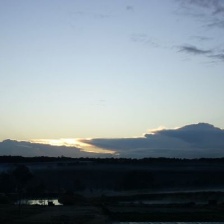
Cloud type: Cumulonimbus